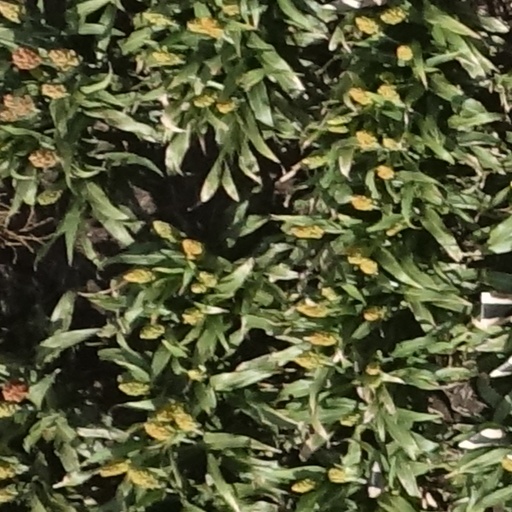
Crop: sorghum